Gustave Le Bon

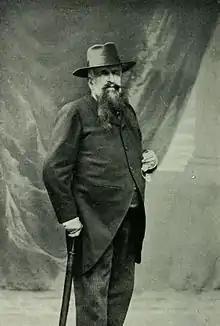
Doctor Gustave Le Bon, 1914

Le Bon discontinued his research in physics in 1908, and turned again to psychology. He released "La Psychologie politique et la défense sociale", "Les Opinions et les croyances", "La Révolution Française et la Psychologie des Révolutions", "Aphorismes du temps présent", and "La Vie des vérités" in back-to-back years from 1910 to 1914, expounding in which his views on affective and rational thought, the psychology of race, and the history of civilisation.